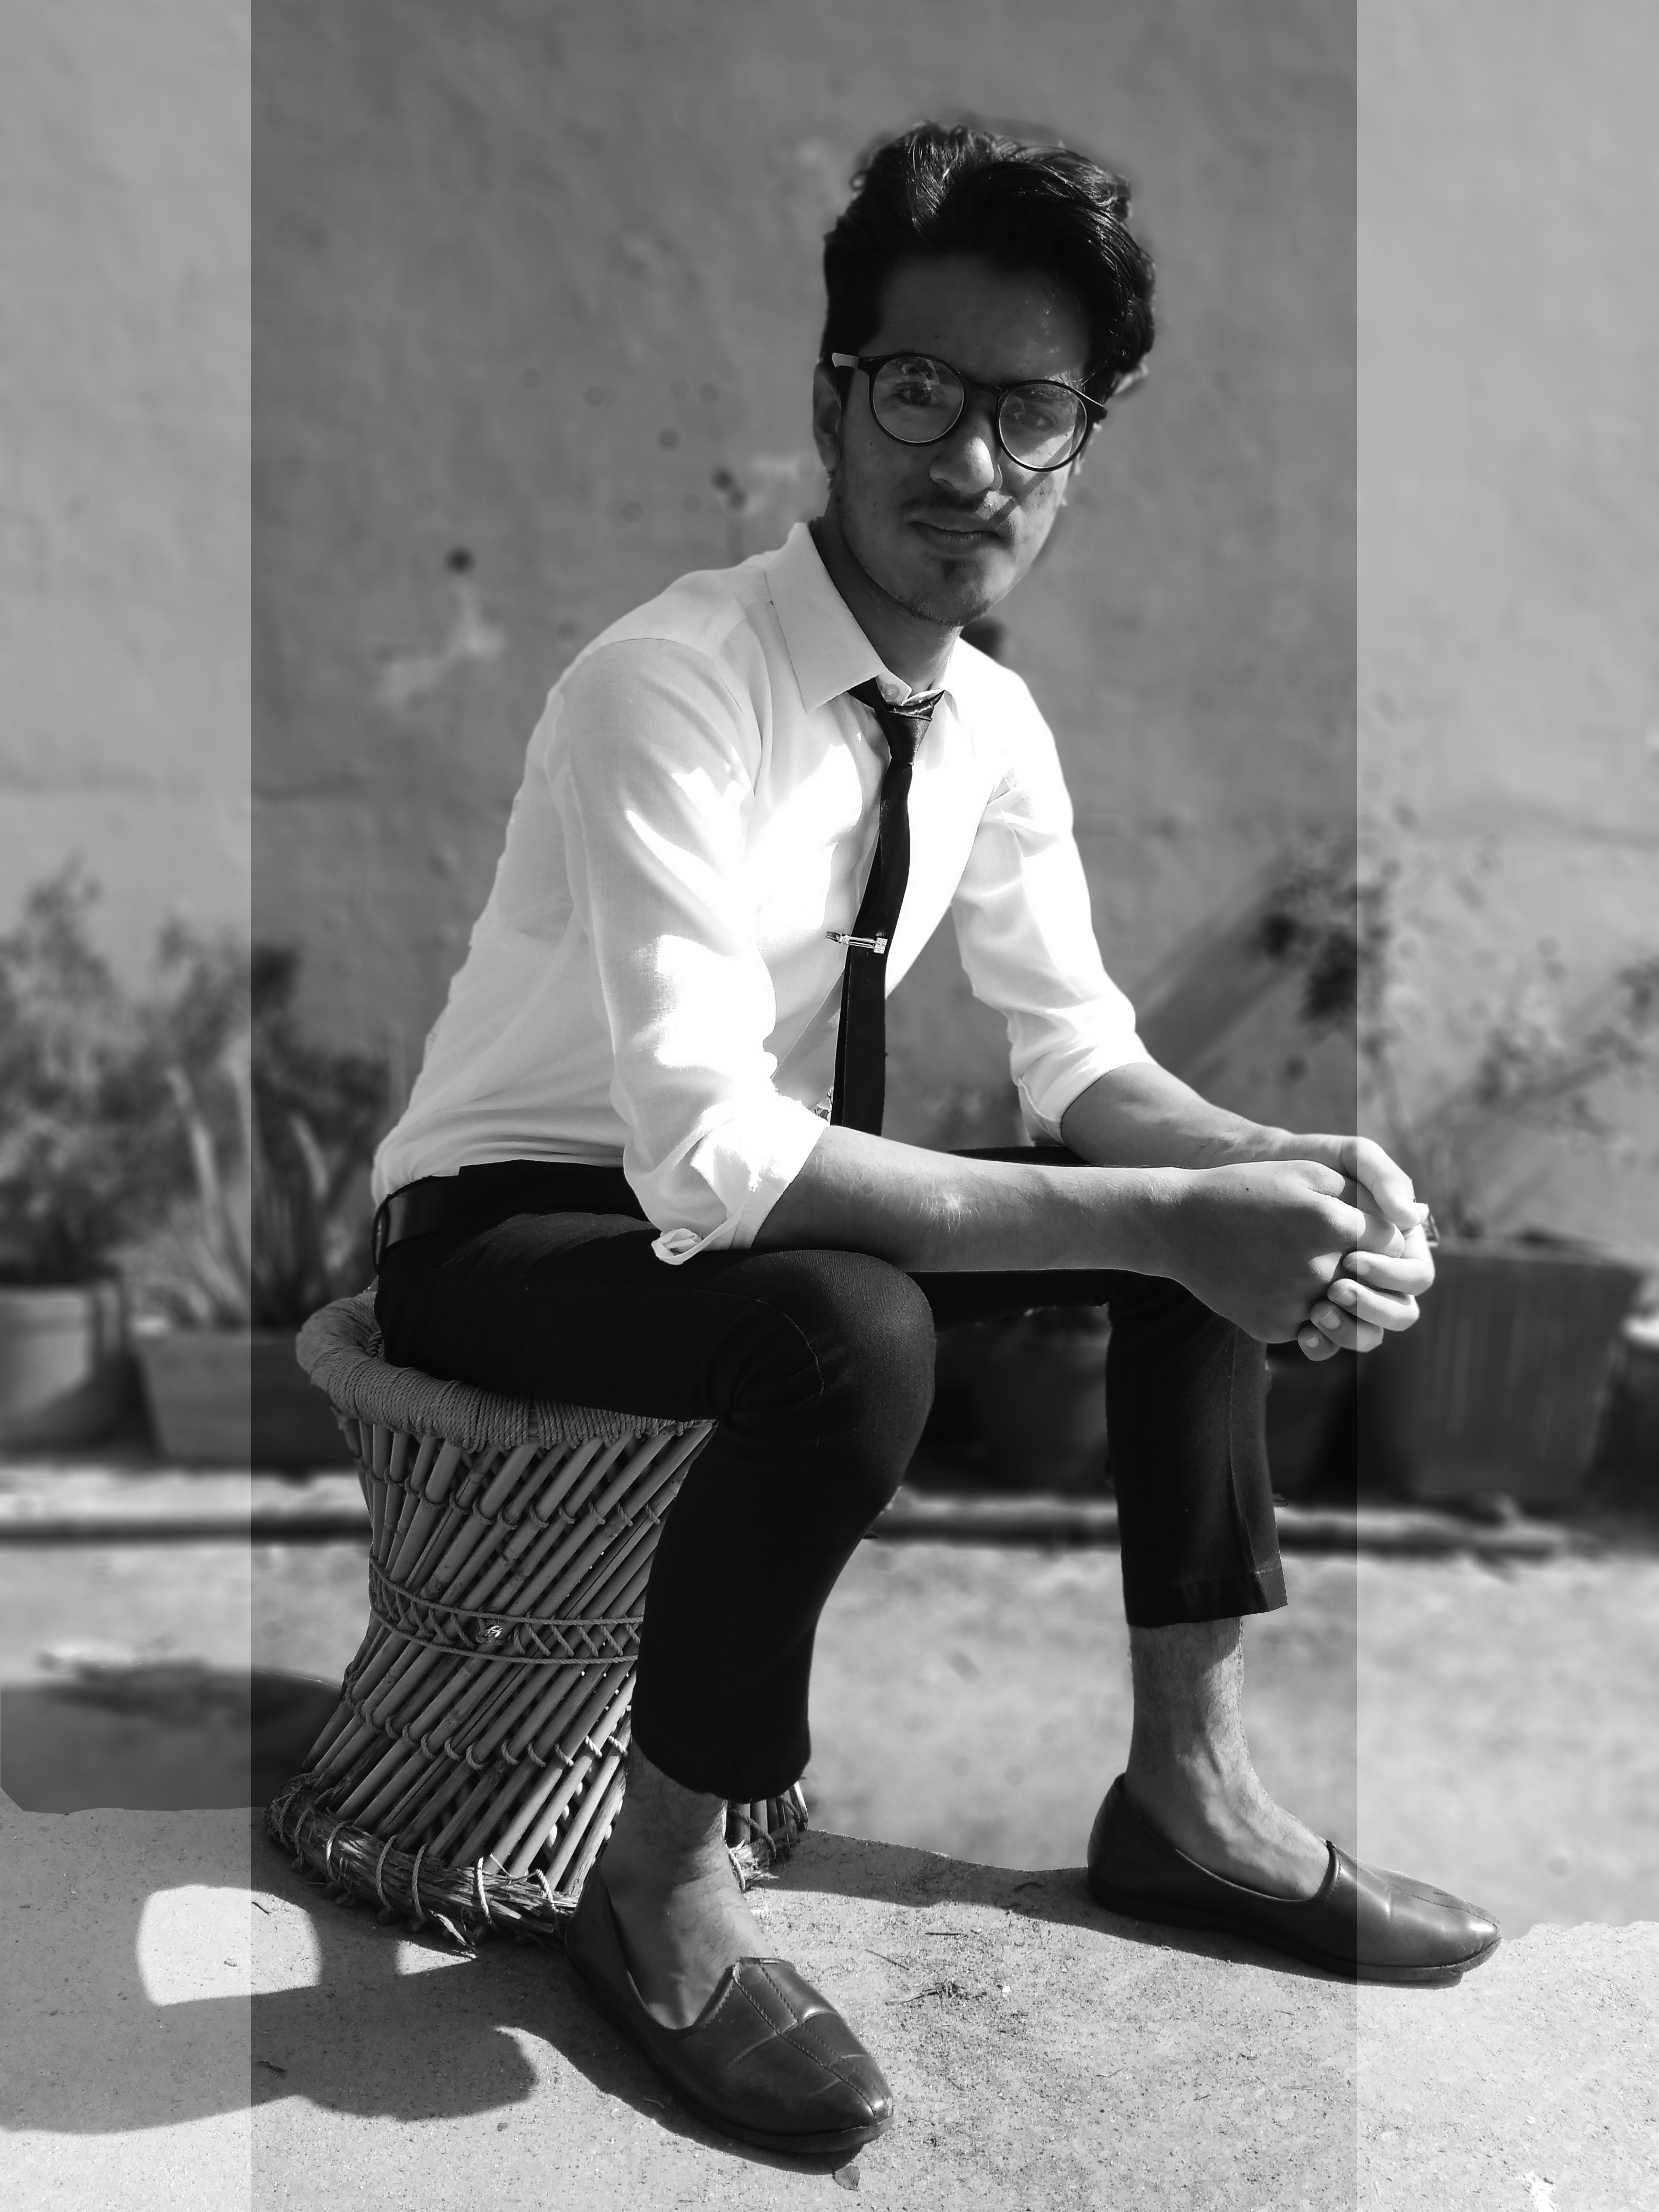
boy, formal, man, sitting, person, people, male, young, wall, wallpaper, goggles, specs, spect, spectacles, photograph, white, black, black and white, snapshot, standing, monochrome photography, photography, footwear, monochrome, leg, knee, shoe, stock photography, glasses, style, ankle